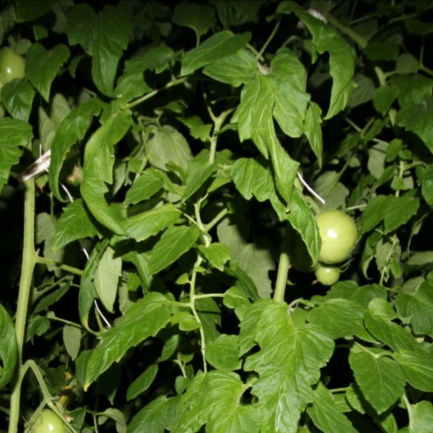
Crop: tomato